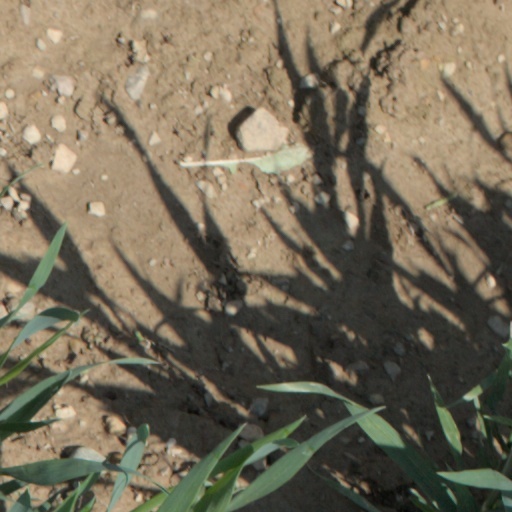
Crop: wheat